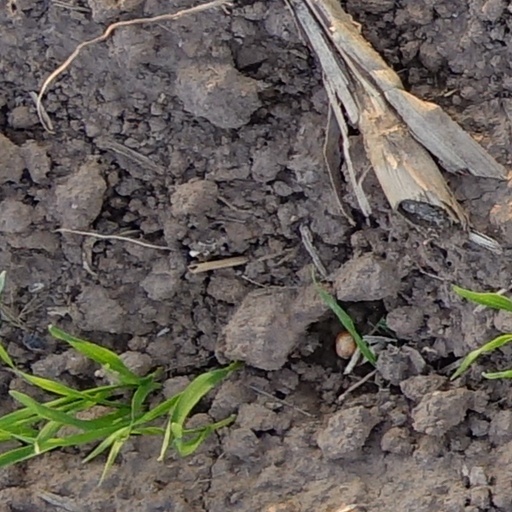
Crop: wheat